Ernst Streeruwitz

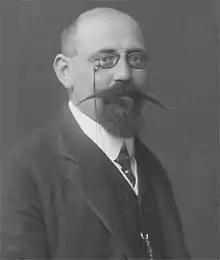
Karl Renner, the leader of the Social Democratic Party and Streeruwitz's notional main opponent

Streeruwitz experienced the collapse of the empire as a personal catastrophe. He returned to his native Bohemia; in his autobiography, he would later claim that "Bolshevik emissaries" in Vienna had threatened to murder both him and his family. He nevertheless moved to Vienna a third time when it became clear that the Republic of Austria would not be able to press home its claim to the majority-German parts of Bohemia.